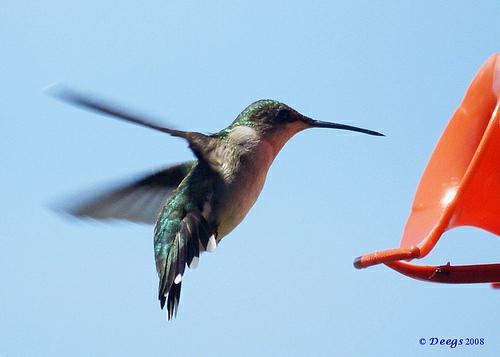
A photo of a ruby throated hummingbird